Sweet Georgia Brown's

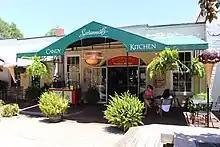
Sweet Georgia Brown's was located in this building in Savannah's City Market

Sweet Georgia Brown's was a piano bar in Savannah, Georgia. Located at 312 West St. Julian Street, on Franklin Square in Savannah's City Market, the bar was co-owned by musicians Joe Odom and Nancy Hillis, real-life characters in John Berendt's book "Midnight in the Garden of Good and Evil" (1994). "For over two years, it was the place everyone wanted to be in Savannah and everyone partied there until the wee hours," said Kathryn Gifford, a Savannah tour guide in 1997. Emma Kelly, dubbed the "Lady of 6,000 Songs" by Johnny Mercer, regularly played at the bar.